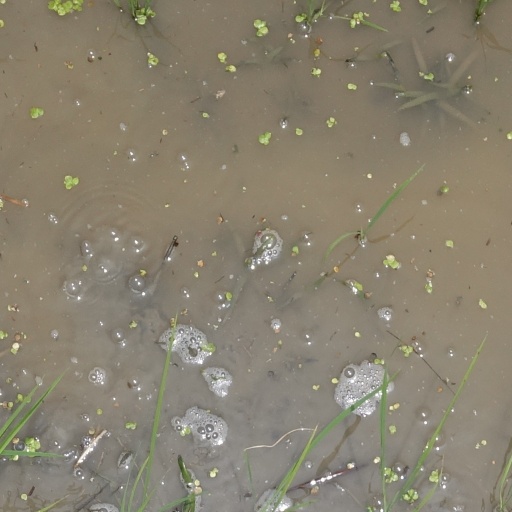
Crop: rice